John Wormald Appleyard

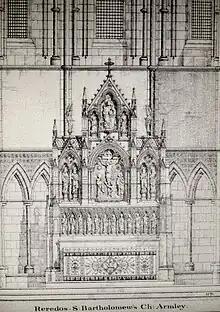
Design for reredos, St Bartholomew's 1874

St Bartholomew's, Armley, Leeds, was founded in 1872, and consecrated in 1877. The Caen stone reredos of this church erected in 1877 has alabaster carvings, representing the Magi, crucifixion and Old Testament figures. Appleyard was present at the consecration on 24 August 1877, listed alongside the architects Henry Walker and Joseph Athron who designed the building and reredos. Since no other stone carver is credited for this work, it is reasonable to suppose that it could be the work of Appleyard.